Jacques Marquette

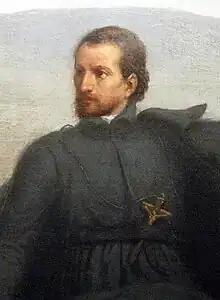
1869 portrait of Marquette

Jacques Marquette (June 1, 1637 – May 18, 1675), sometimes known as Père Marquette or James Marquette, was a French Jesuit missionary who founded Michigan's first European settlement, Sault Sainte Marie, and later founded Saint Ignace. In 1673, Marquette, with Louis Jolliet, an explorer born near Quebec City, was the first European to explore and map the northern portion of the Mississippi River Valley.